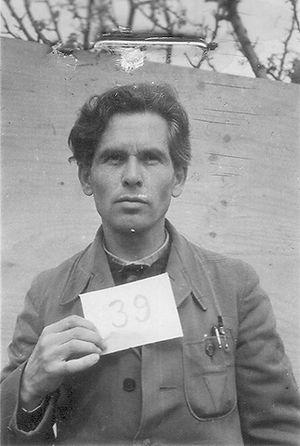
Otto Halle est un homme politique communiste allemand. Il a participé au mouvement de résistance à Buchenwald.